Dustin Farnum

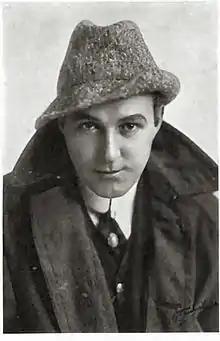
Farnum in 1914

Dustin Lancy Farnum (May 27, 1874 – July 3, 1929) was an American singer, dancer, and actor on the stage and in silent films. Although he played a wide variety of roles, he tended toward westerns and became one of the bigger stars of the genre. He has been called ""the Clark Gable of the silent screen".